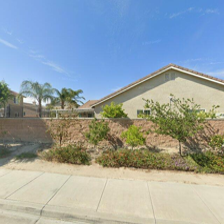
Label: streetView